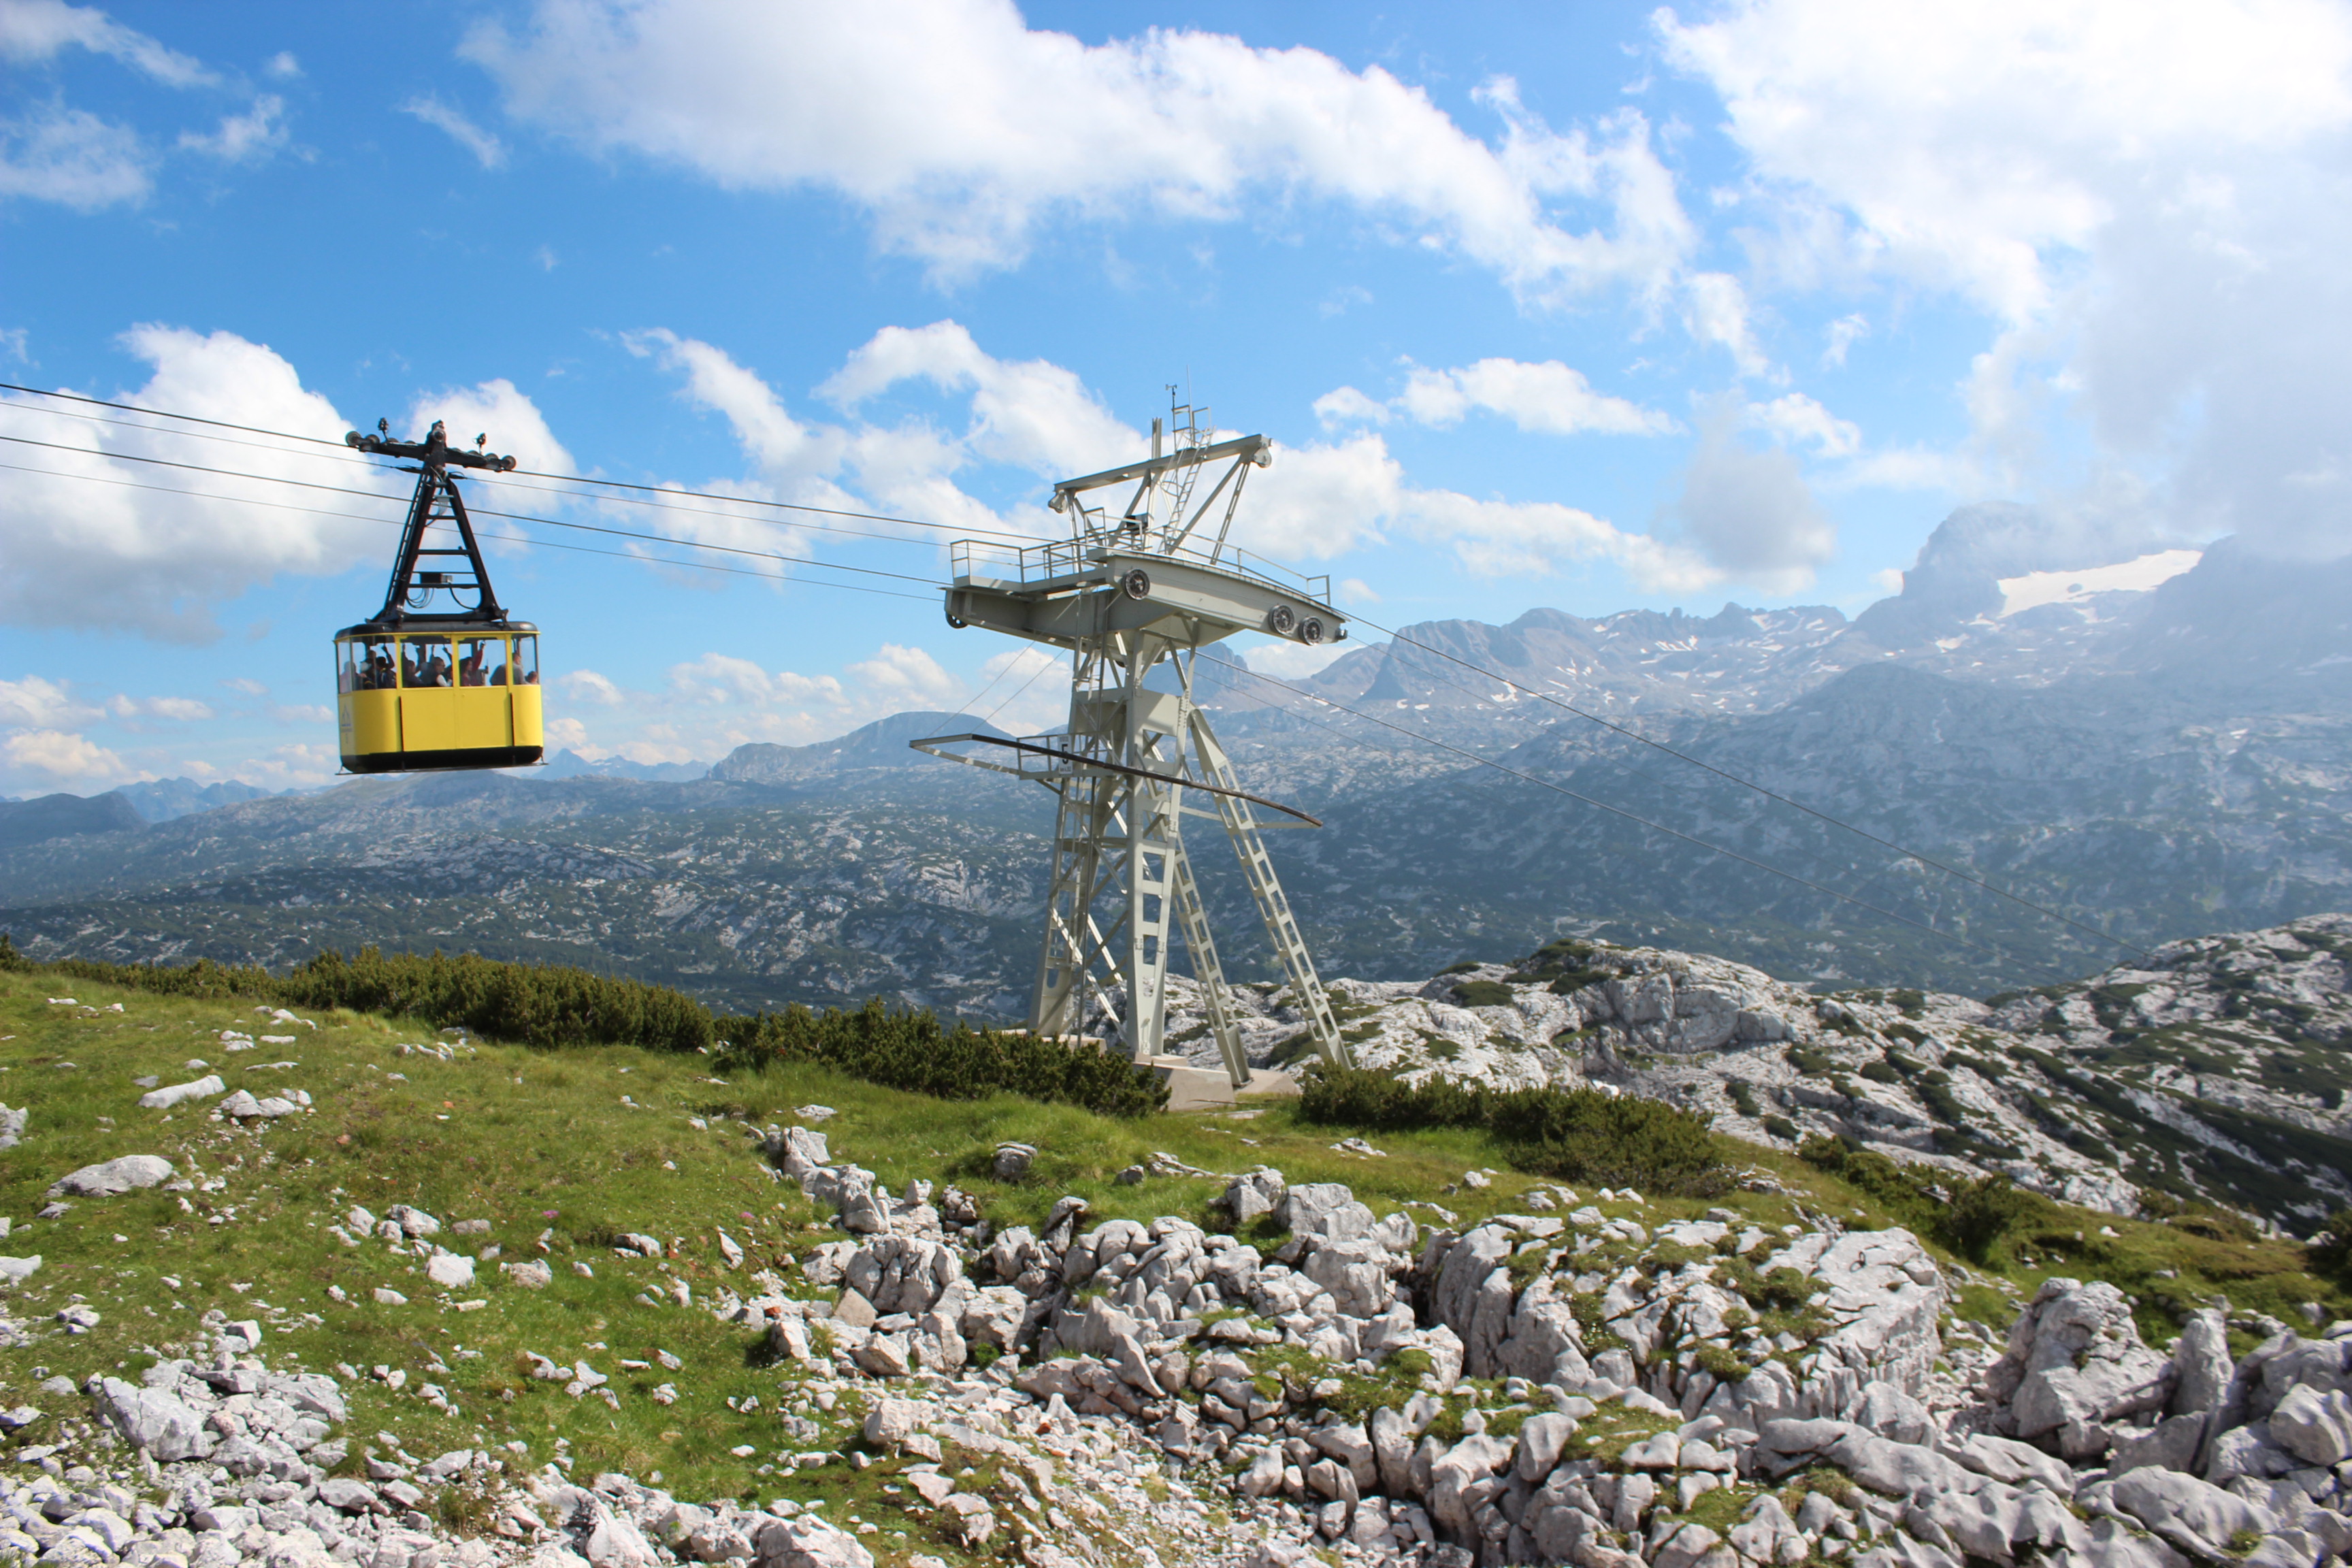
austria, see, mountain, clouds, stones, cable car, landscape, nature, adventure, tourism, vacation, aerial, lift, mountainous landforms, mountain range, natural landscape, alps, hill station, sky, vehicle, hill